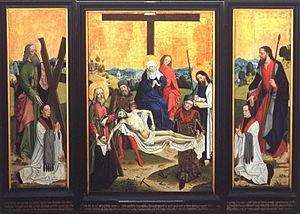
Triptyque avec descente de croix - Triptyque ouvert
Le Maître de la Légende de saint Georges est un peintre allemand, actif à Cologne de 1460 à 1490. Il doit son nom de convention à un triptyque, conservé au Wallraf-Richartz Museum de Cologne, qui présente huit scènes de la légende de saint Georges.